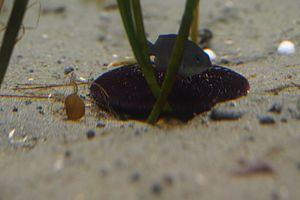
L'ordre des clypéastéroïdes regroupe des oursins plats, dont plusieurs espèces sont appelées en anglais « sand dollar » du fait de leur ressemblance avec une grosse pièce.
Les Scutellidae sont une famille presque entièrement éteinte d'oursins clypéastéroïdes, appelés en anglais « sand dollars ».
Scaphechinus est un genre d'oursins Clypéastéroïdes, le seul actuel de la famille des Scutellidae.